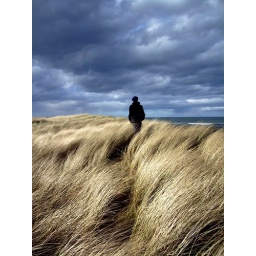
A walk along the dunes at the beach in St Combs...the sky was amazing that day.